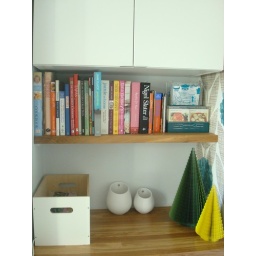
book shelf in kitchen